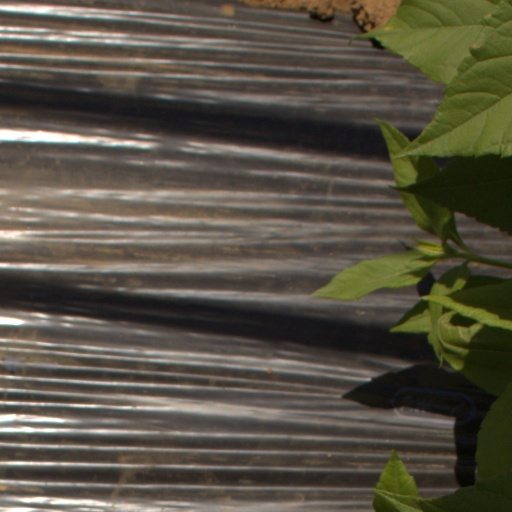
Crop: Jerusalem artichoke